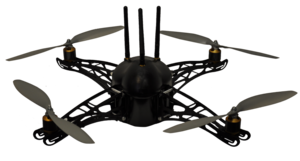
X4 Scancopter Fly-n-Sense
Fly-n-Sense était une entreprise française spécialisée dans la construction de drone destinés aux secteurs professionnels de la sécurité et de l'expertise technique.